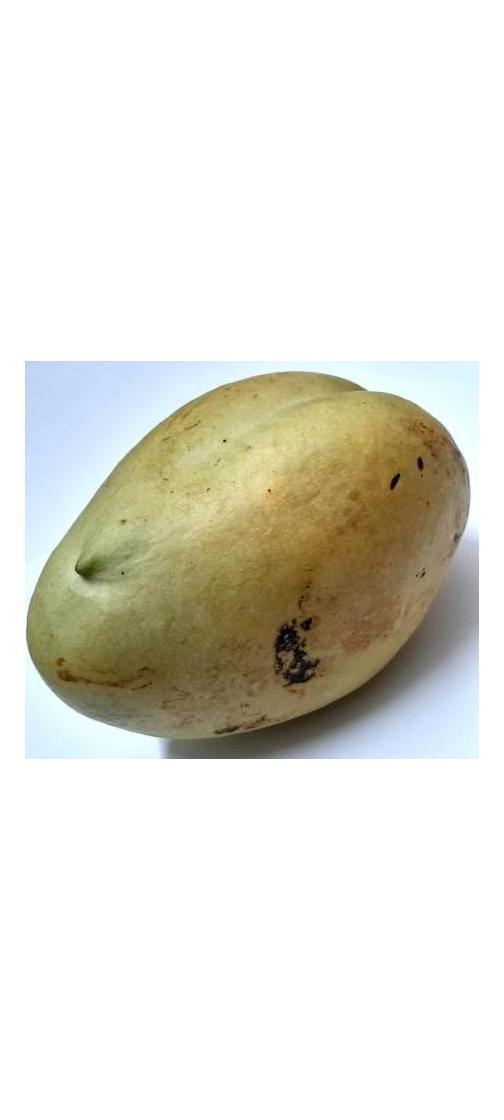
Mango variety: Bari-11